Francisco Ferreira do Amaral

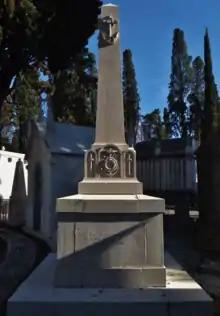
Grave of Francisco Ferreira do Amaral, Prazeres Graveyard, Lisbon

He married in Lisbon, São Julião, on 12 September 1880 Carolina Amélia Bastos (Lisbon, Santa Justa, 4 November 1852 – Goa, India, 22 October 1886), daughter of António Inácio Bastos and his wife Maria Cristina da Conceição Tibau, and had three children: